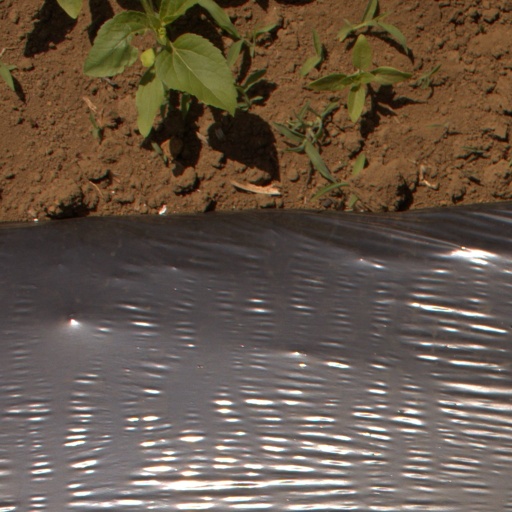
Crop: Jerusalem artichoke